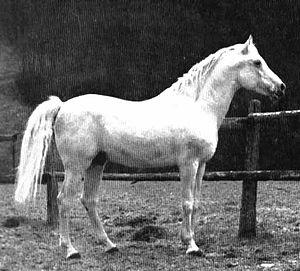
Le shagya, arabe shagya ou shagya arabe est une race de chevaux de selle à sang chaud et à la robe généralement grise, originaire de l'actuelle Hongrie et très proche du pur-sang arabe. Créée à partir de 1789 au haras de Bábolna pour remonter les armées de l'empire dont les besoins en cavalerie étaient immenses, la race connut un grand succès durant tout le XIXᵉ siècle où elle fut la monture exclusive des hussards de l'Empire d'Autriche et de l'Autriche-Hongrie, puis elle faillit disparaître à plusieurs reprises au XXᵉ siècle et notamment pendant les deux guerres mondiales et dans les années 1970 où bon nombre de ces chevaux furent envoyés à l'abattoir. La race reste depuis assez rare. Des passionnés et des associations se sont mobilisés pour sa sauvegarde et on trouve aujourd'hui quelques milliers de shagyas à travers le monde, ce cheval est même devenu la race la plus populaire de Hongrie. En France, ce cheval fut reconnu comme une race étrangère par les haras nationaux dès 1989 mais ses éleveurs sont encore peu nombreux.